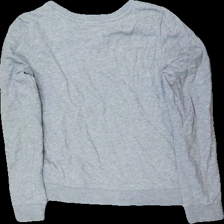
View: back
Type: Sweater
Category: Children
Brand: Not in the list
Colors: Grey
Material: ?
Cut: C-collar
Season: All
Price range: <50
Recommended usage: Reuse
Description: sweater
Comment: material lapp går ej att läsa